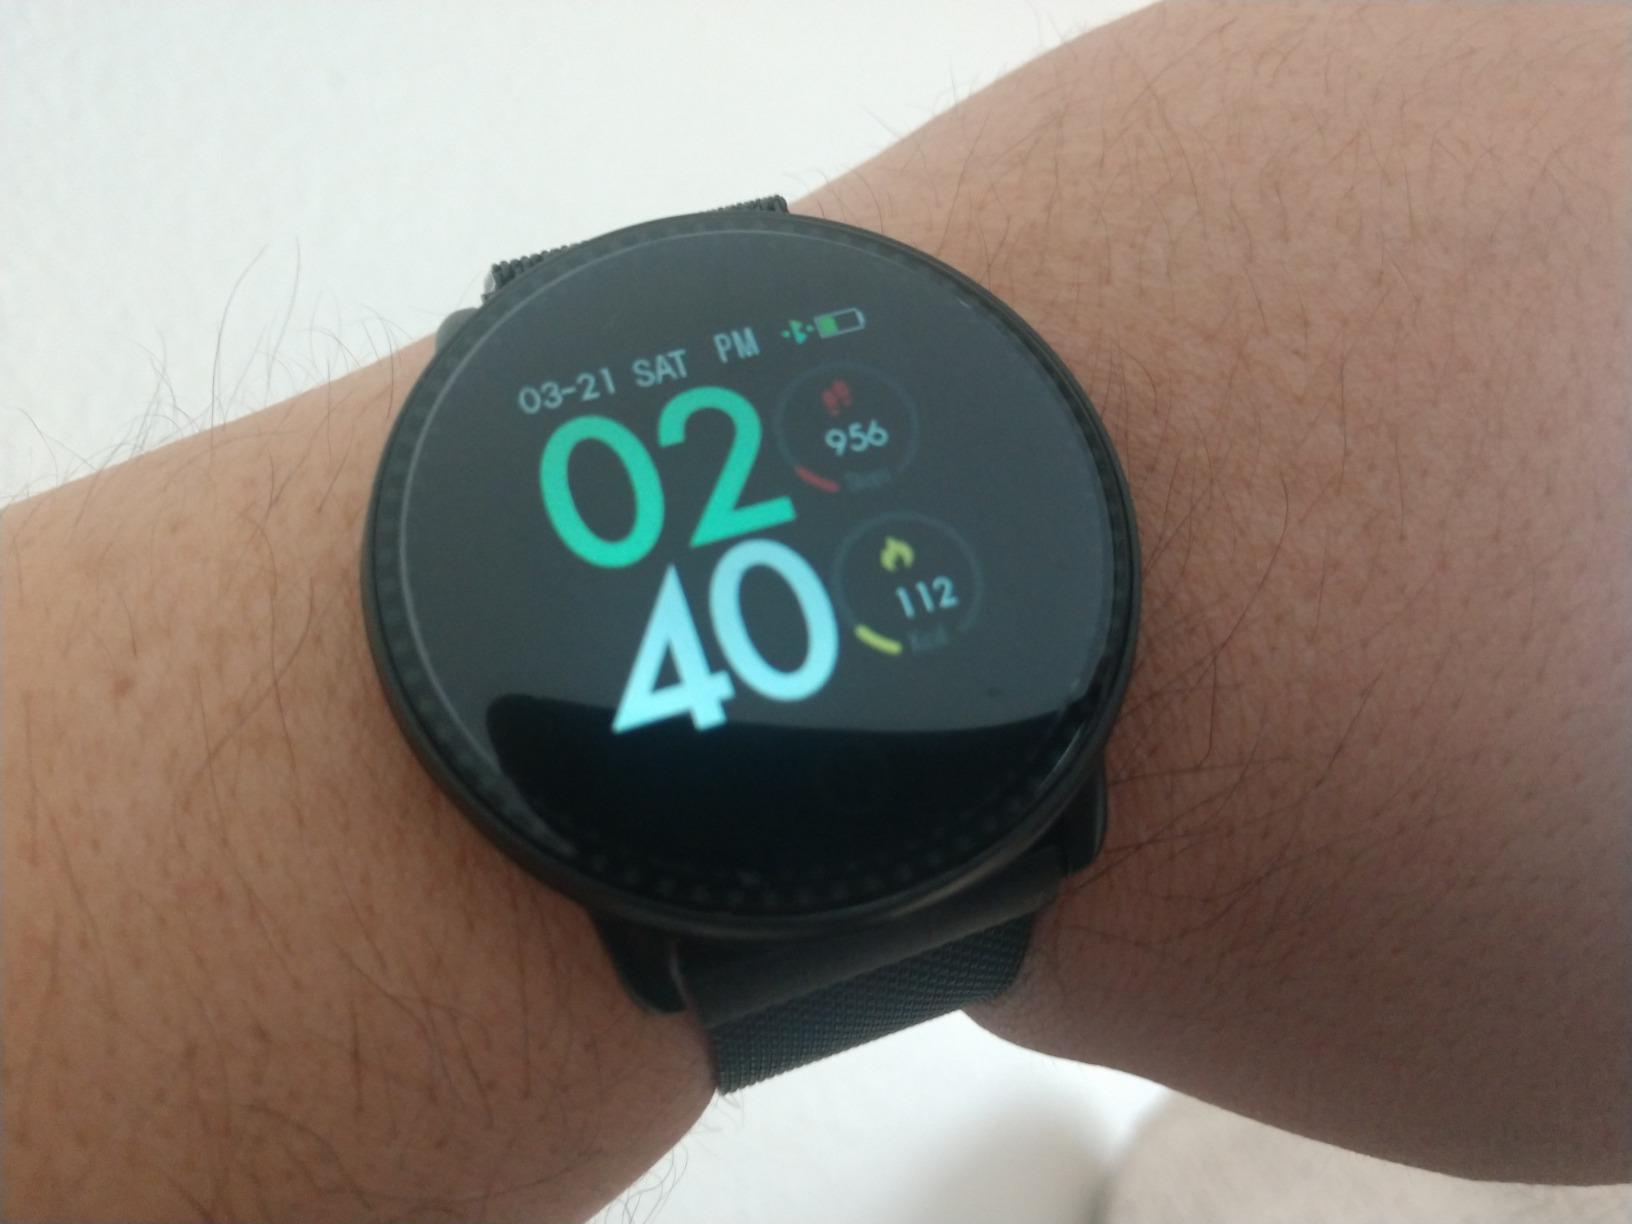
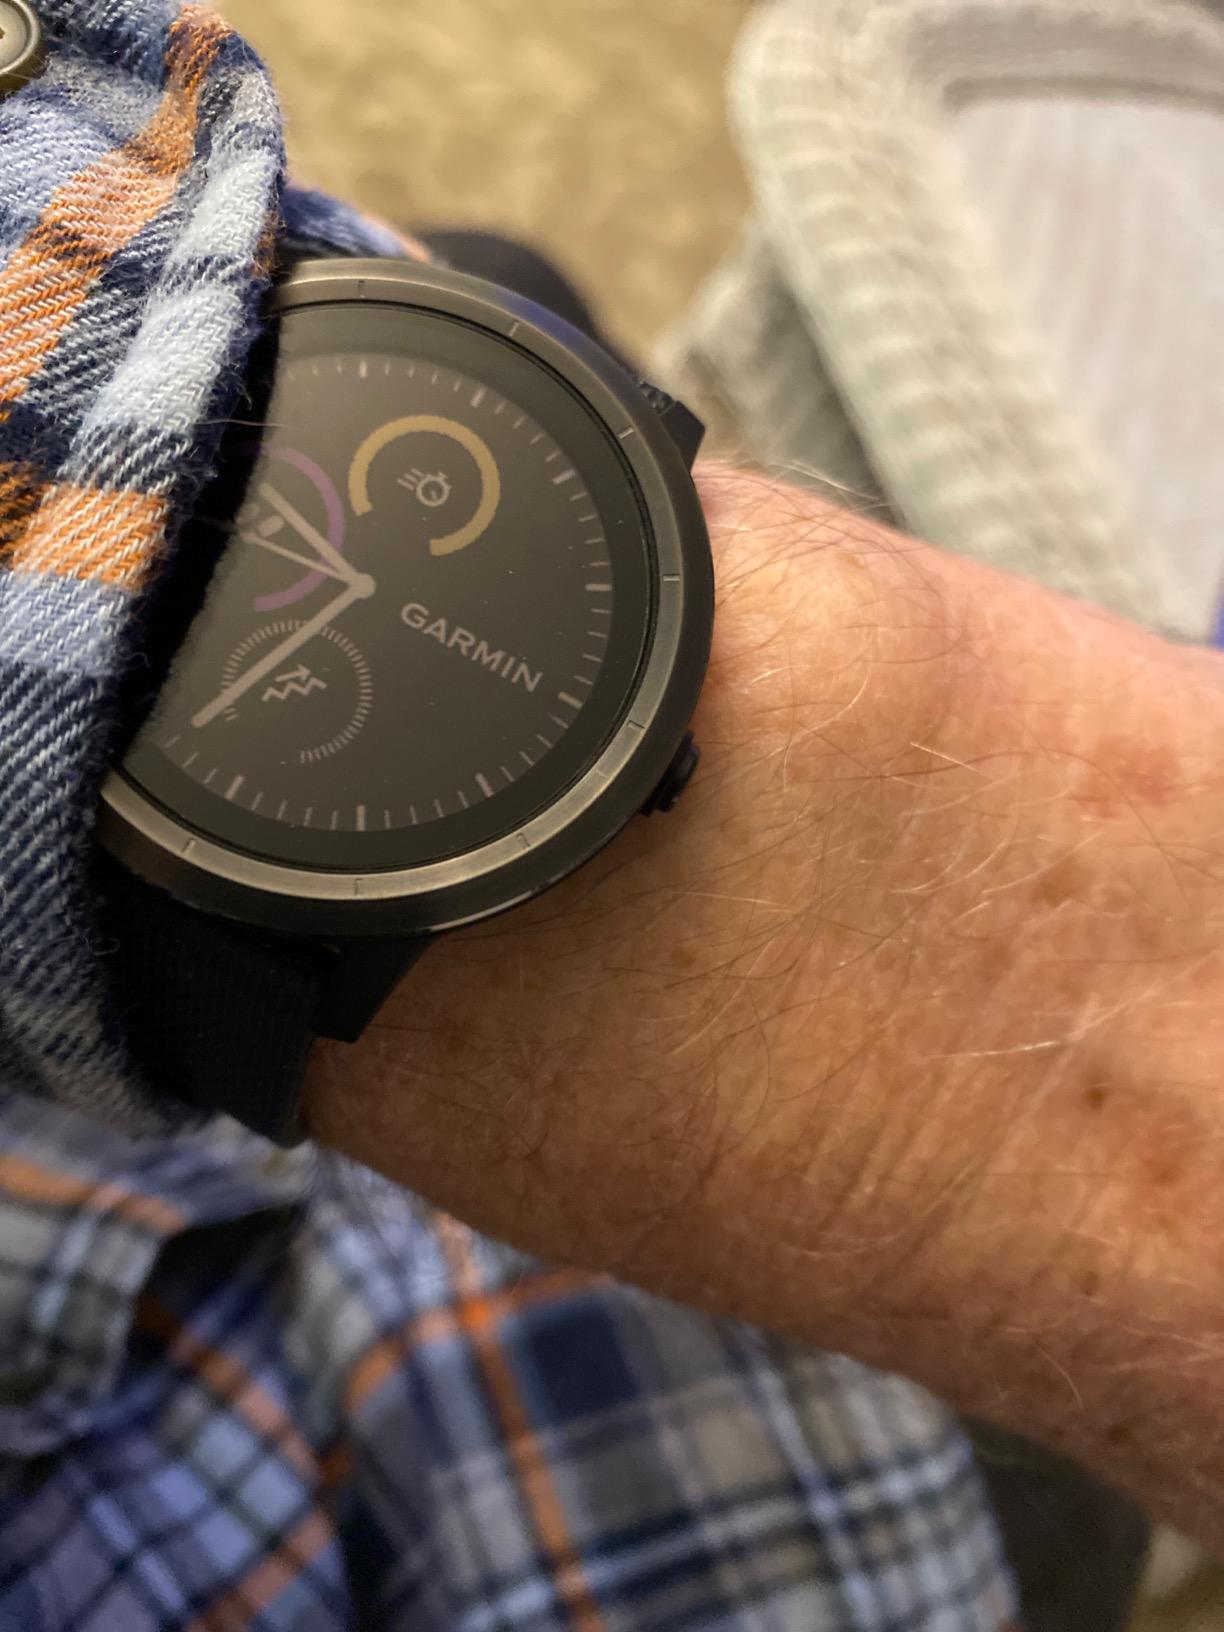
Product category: smartwatch
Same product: no